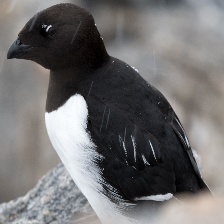
Species: LITTLE AUK
Scientific name: ALLE ALLE